Wild Blood (video game)

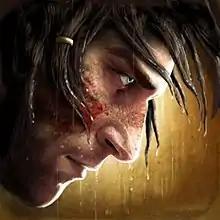

Wild Blood is an action game developed and published by Gameloft for iOS (iPhone and iPad) and Android in 2012.